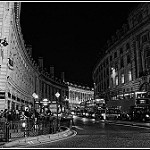
Label: B & W